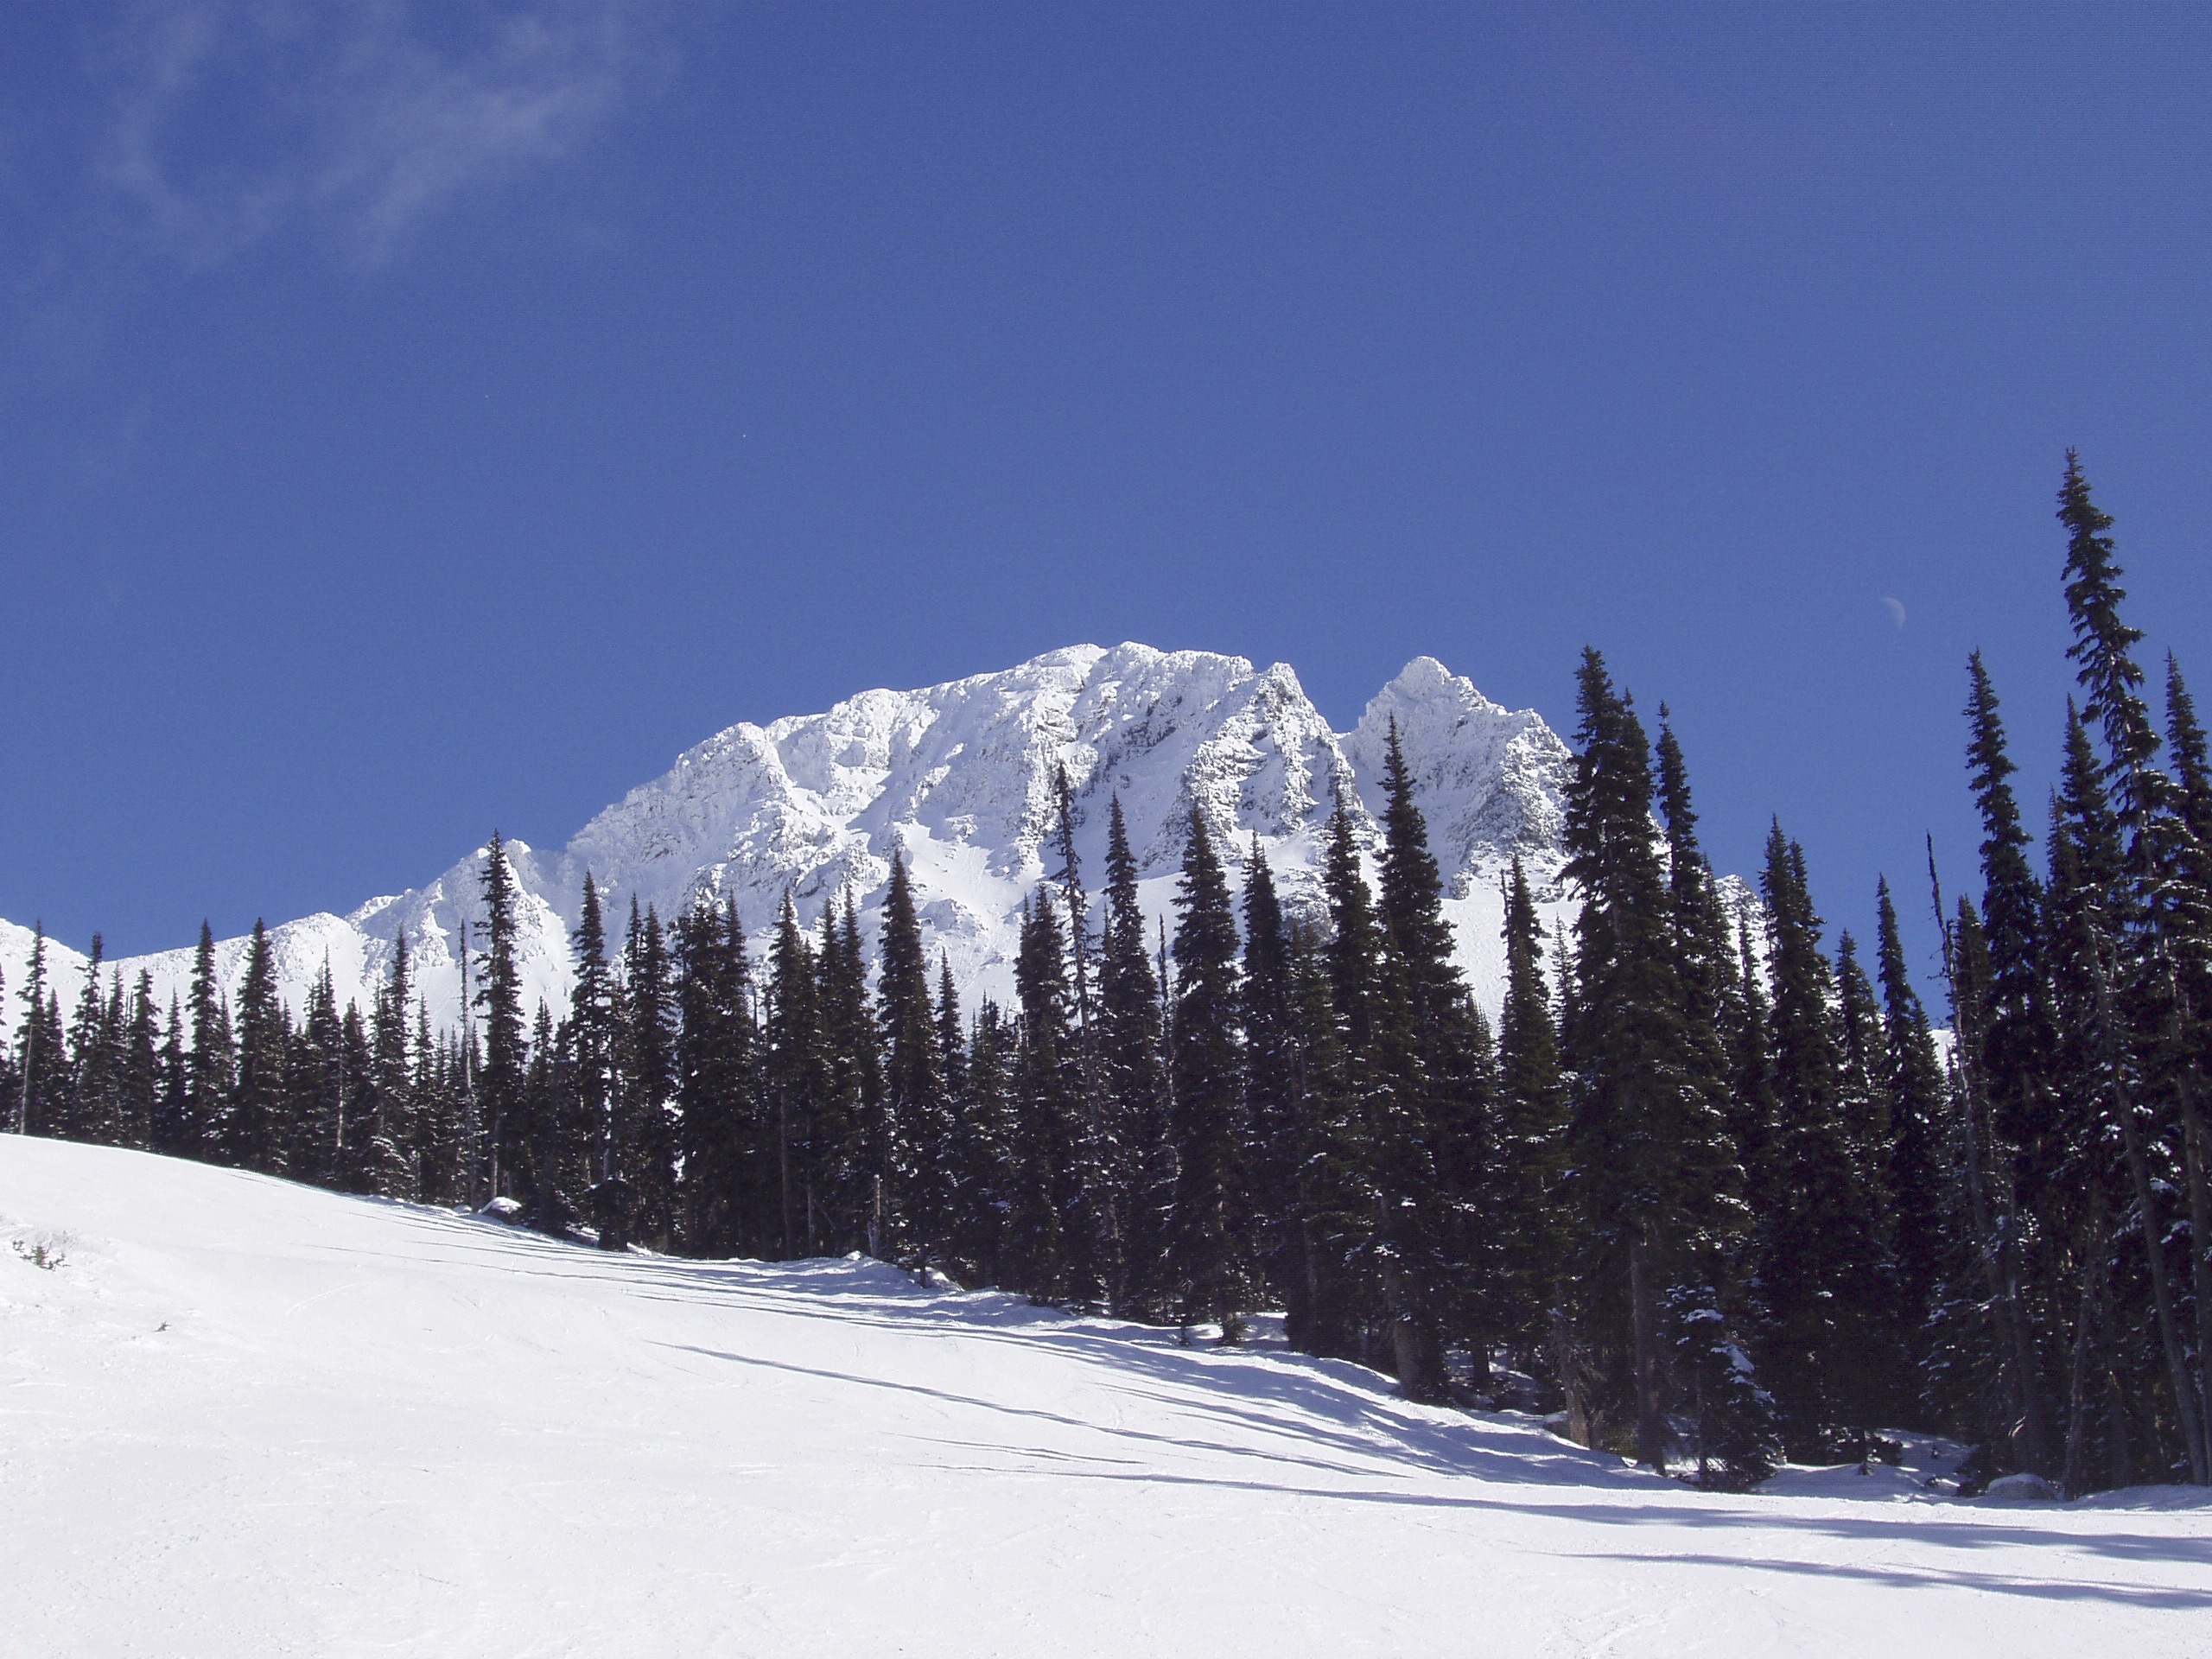
landscape, mountain, snow, cold, winter, mountain range, weather, skiing, season, ridge, winter sport, alps, canada, footwear, whistler, piste, british columbia, ski equipment, outdoor activity, mountainous landforms, geological phenomenon